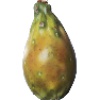
Label: cactus_fruit